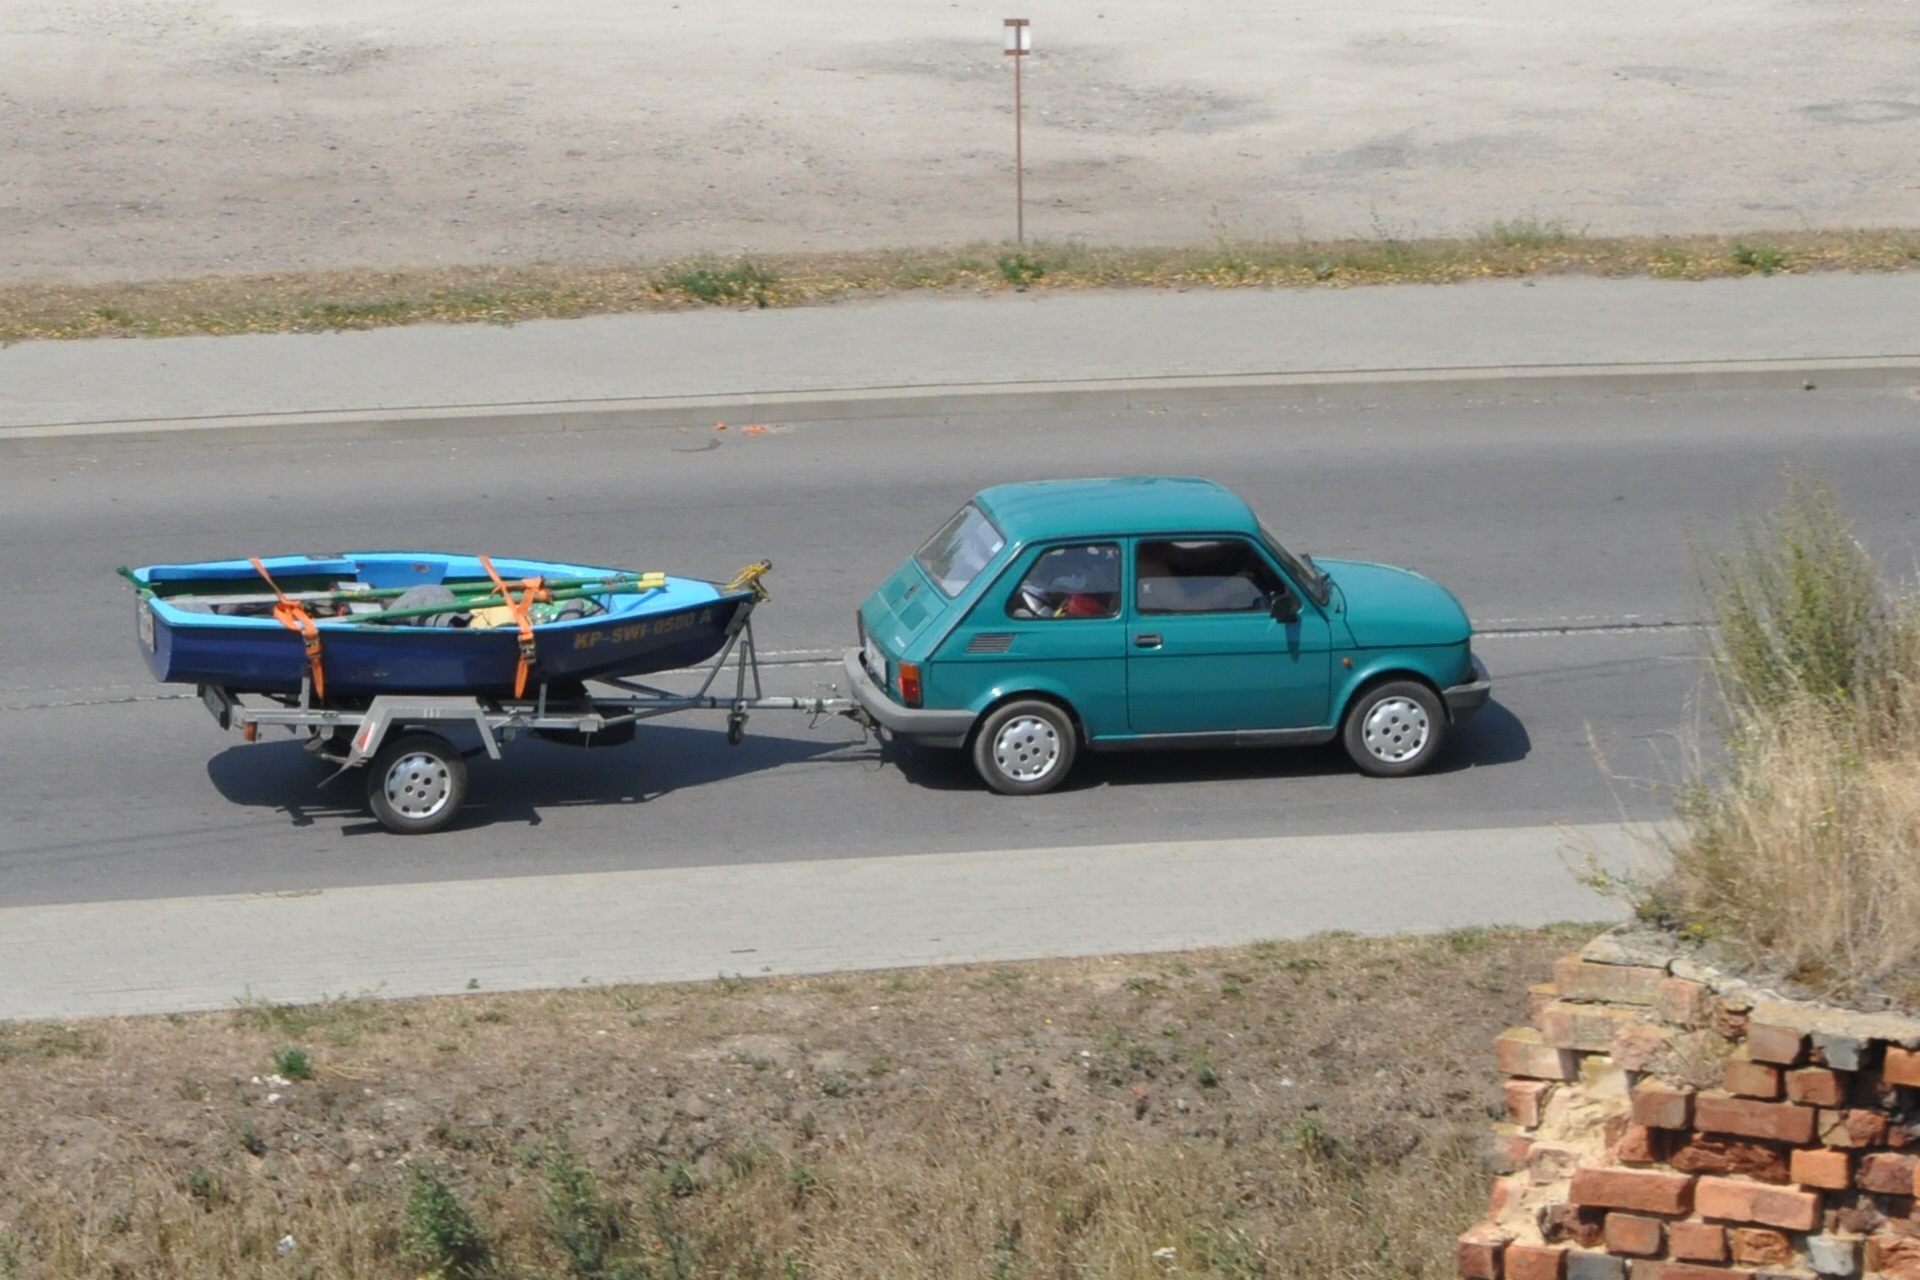
car, old, travel, vehicle, auto, tour, toddler, poland, racing, fiat, trailer, the vehicle, automobile make, dirt track racing, 126p